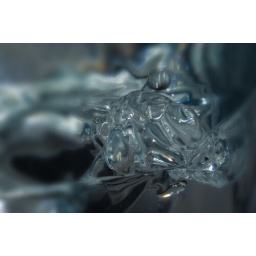
Frozen in time and the result of dropping a small marble into a bowl of water